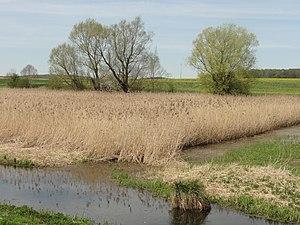
La Sainte-Marie est une rivière française qui coule dans le département de l'Oise dans l'ancienne région Picardie, donc dans la nouvelle région des Hauts-de-France. C'est un affluent de l'Automne en rive gauche, et donc un sous-affluent de la Seine par l'Oise.